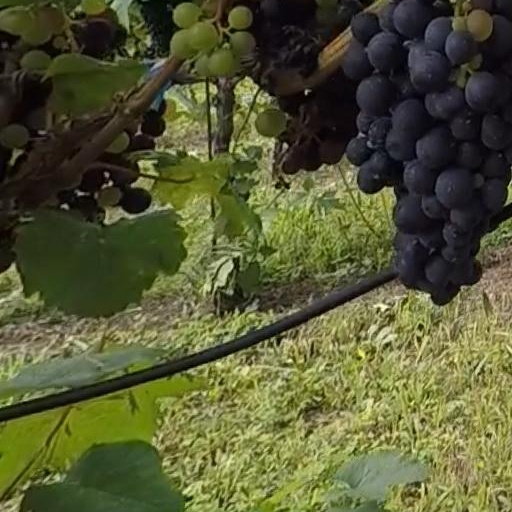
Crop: grape